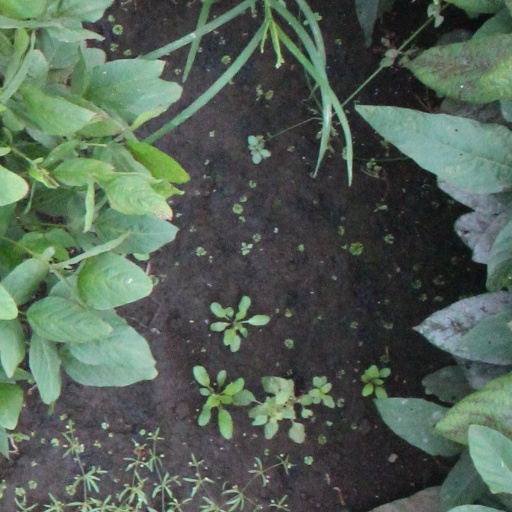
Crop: soybean